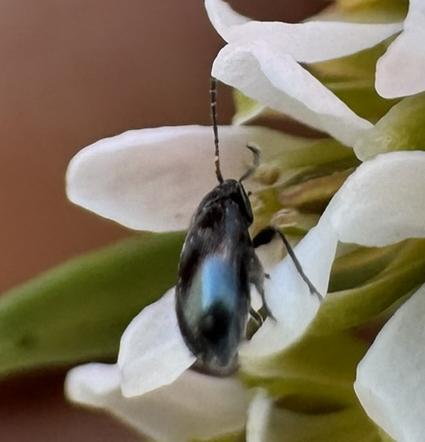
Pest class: crucifer_flea_beetle